Antonia Orellana

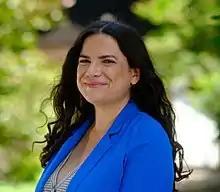
Orellana in 2022

Antonia Cósmica Orellana Guarello (born 21 December 1989) is a Chilean politician, journalist and Minister of Women and Gender Equality.